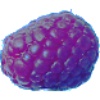
Label: Raspberry 1